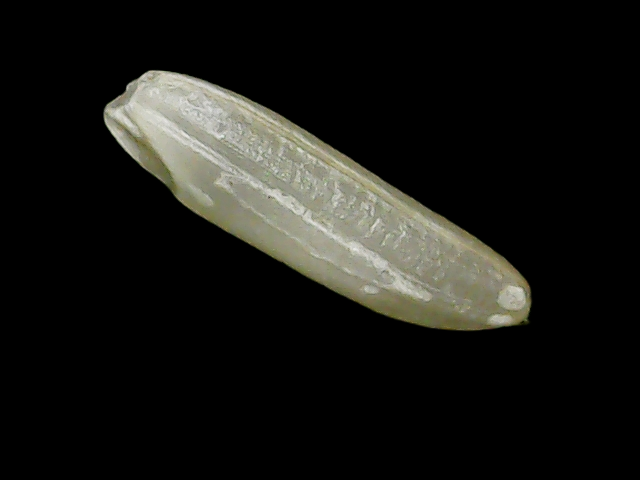
Rice variety: Binadhan21